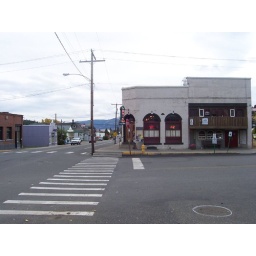
The Brick is a mid-1800s bar that has a spitton &amp;quot;gutter&amp;quot; in the floor by the bar - no longer in use...thank god!